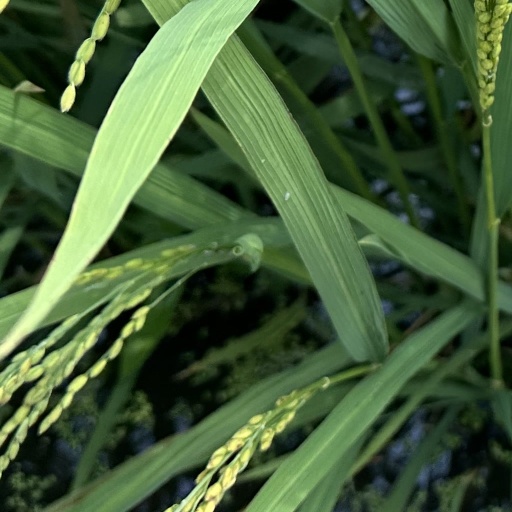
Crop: rice